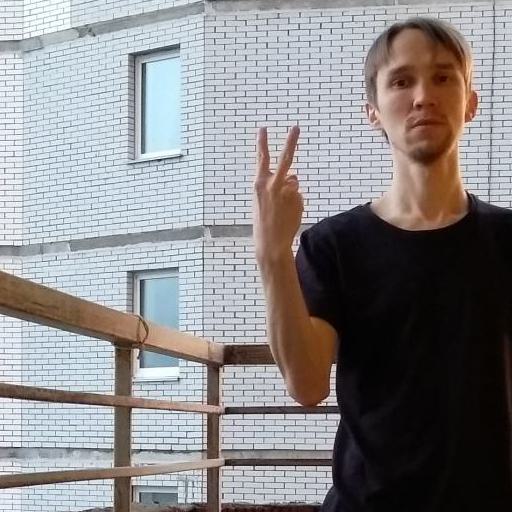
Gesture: peace_inverted